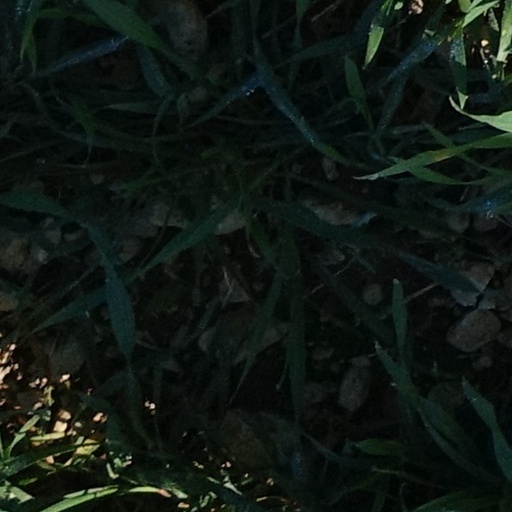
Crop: wheat